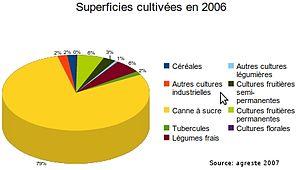
Surfaces cultivées sur l'île de La Réunion, en
L'agriculture à La Réunion est une activité importante au sein de l'économie de La Réunion: le territoire agricole couvrant 20 % de la surface de l'île occupe 10 % des actifs, dégage 5 % du produit brut régional et lui fournit son premier poste d'exportation. Autrefois axée sur la culture du café puis du giroflier, elle est centrée sur celle de la canne à sucre depuis les événements du début du XIXᵉ siècle, à savoir les Grandes avalasses et la prise de La Réunion par les Britanniques. Elle est aujourd'hui confrontée à des enjeux importants liés aux décisions de l'Organisation mondiale du commerce à une échelle internationale et au développement du fait urbain à une dimension locale.